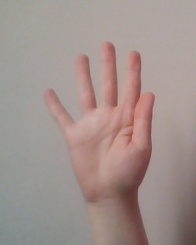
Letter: sheen